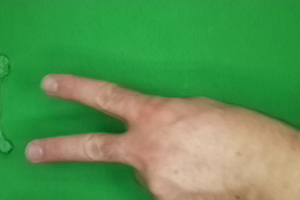
Label: scissors